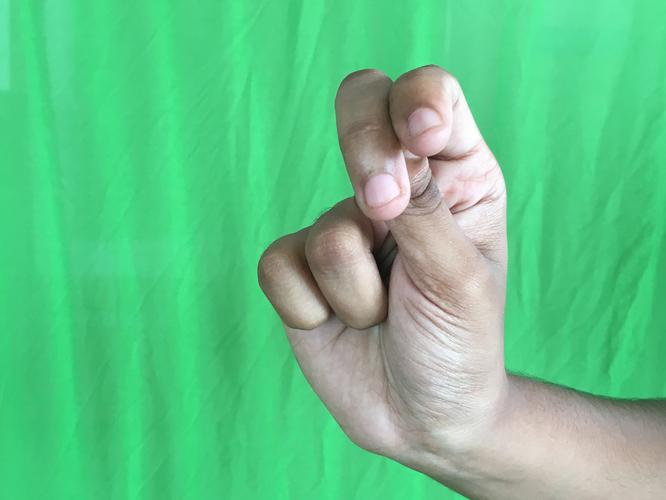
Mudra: Katakamukha_2
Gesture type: single_hand